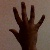
The image shows a hand gesture representing the number 5 in Indian Sign Language.